1st Manchester Rifles

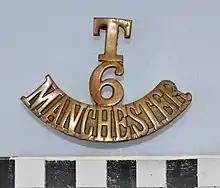
Brass shoulder title of 6th Bn Manchester Regiment (TF), First World War

On the outbreak of war, the division was at its annual camp when the order to mobilise was received at 05.30 on 4 August. The units returned to their drill halls to mobilise, the men being billeted close by. On 20 August, having volunteered for overseas service, the division moved into camps for training, and on 9 September it entrained for Southampton to embark for Egypt. 6th Manchesters were under Lt-Col G.G.P. Heywood, who had been commanding officer (CO) since 1 September 1911.